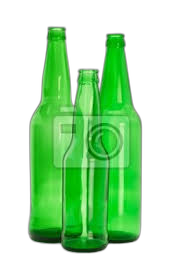
Waste category: glass